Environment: real
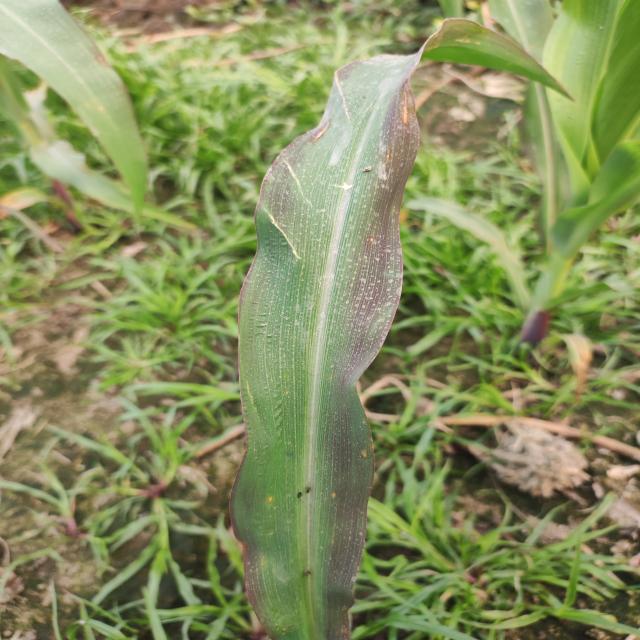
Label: phosphorus_deficiency